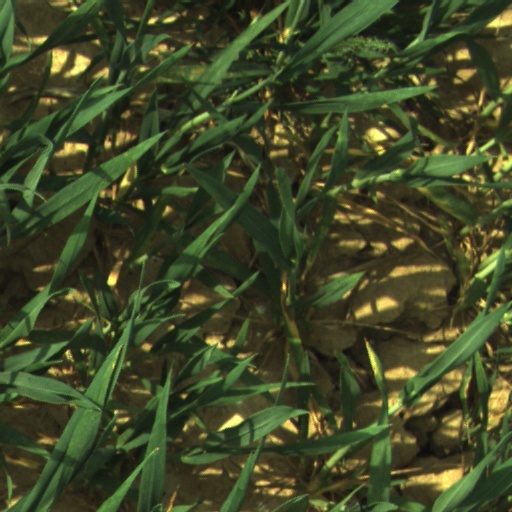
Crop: wheat